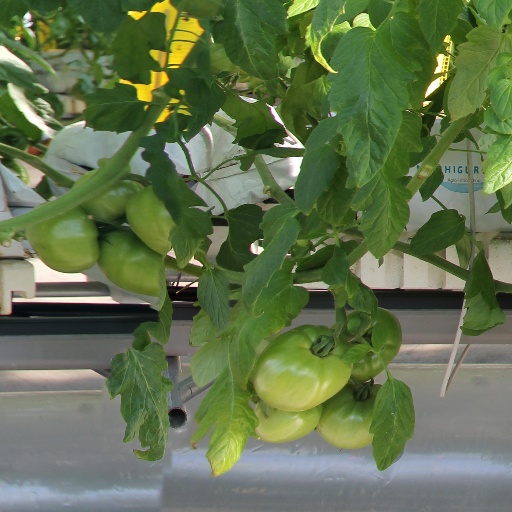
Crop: tomato